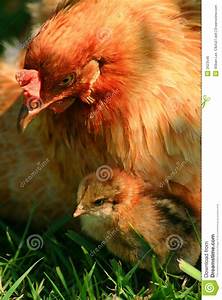
Label: gallina